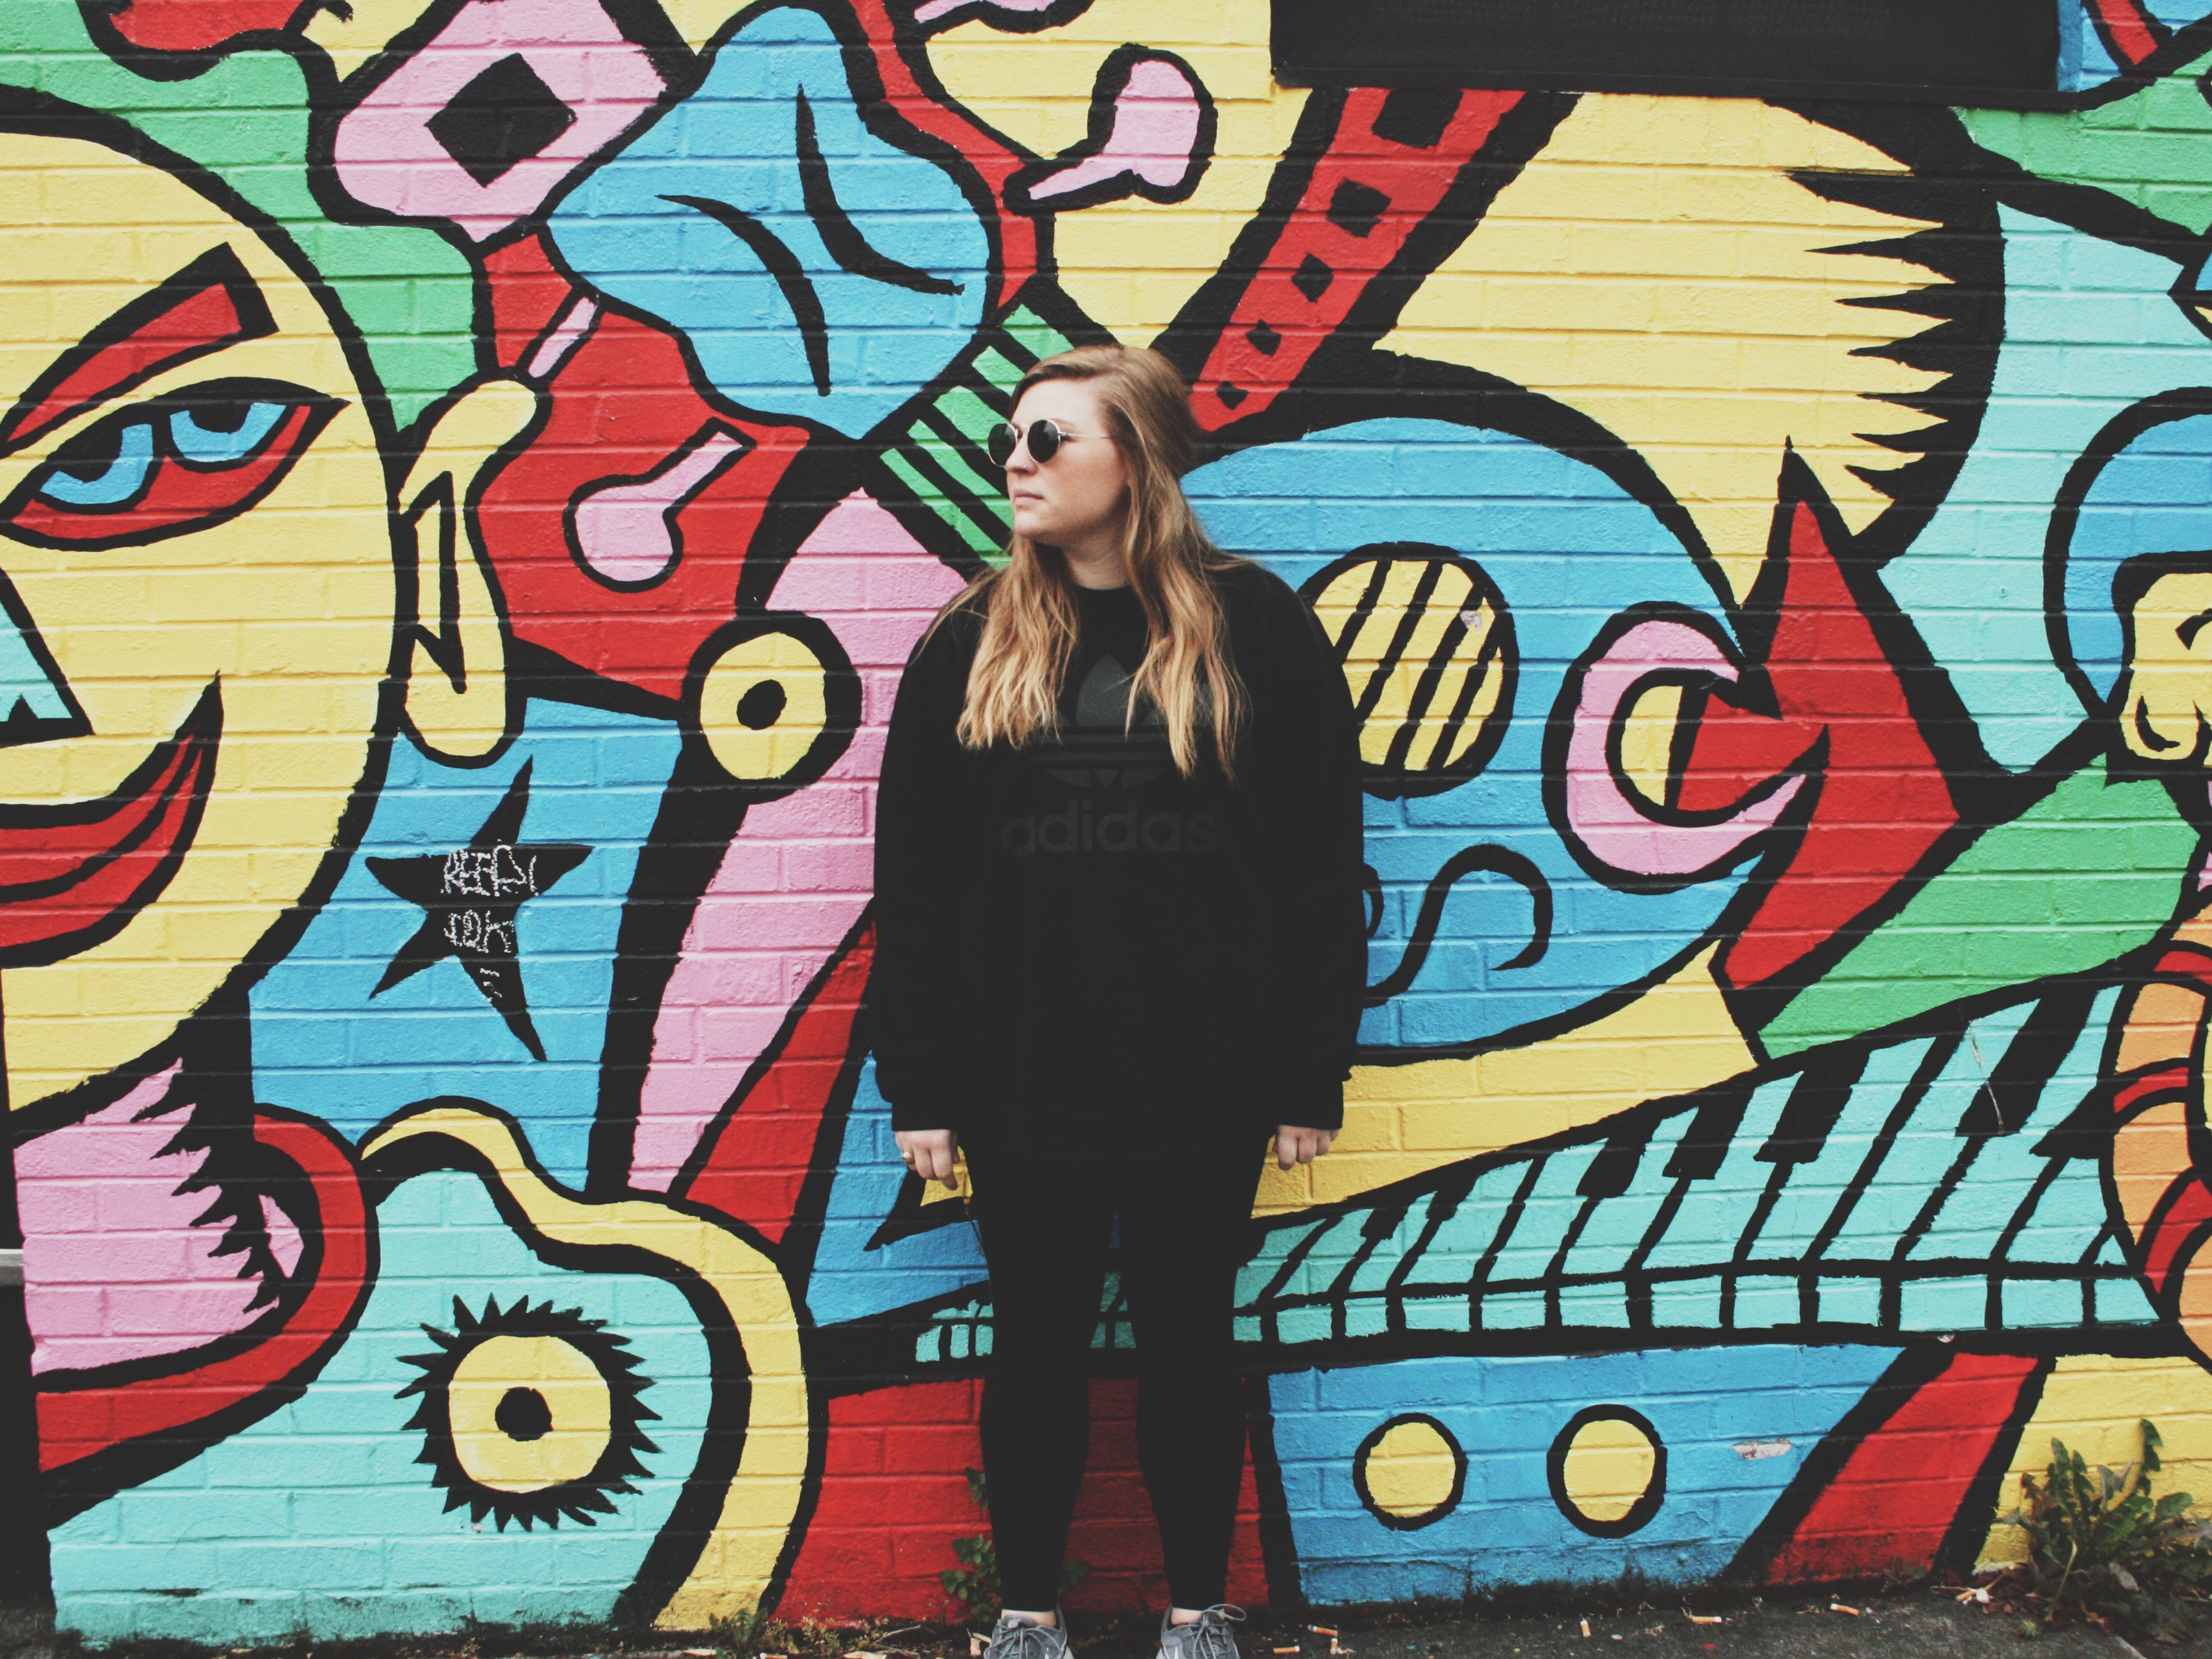
woman, pattern, color, sunglass, graffiti, painting, art, illustration, mural